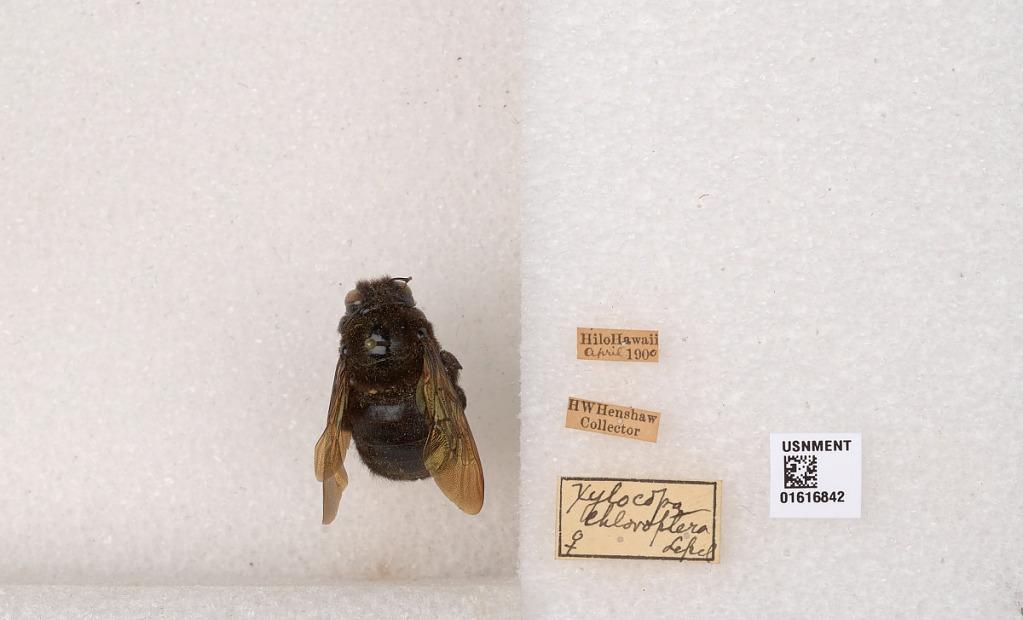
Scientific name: Xylocopa (Neoxylocopa) sonorina Smith
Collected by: H. Henshaw
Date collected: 1900-4-1
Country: United States
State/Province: Hawaii
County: Hawaii
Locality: Hilo
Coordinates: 19.7225, -155.087